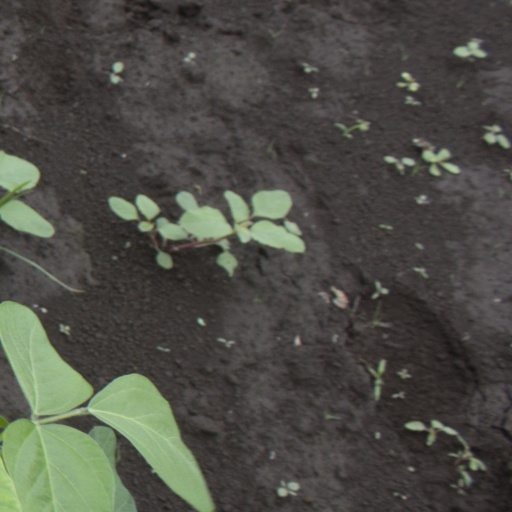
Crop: soybean